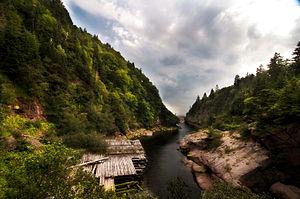
Ruine du barrage et rivière Point Wolfe dans le parc national de Fundy
Le parc national de Fundy est un parc national situé sur la rive nord de la baie de Fundy de la province du Nouveau-Brunswick au Canada, à environ 90 km au sud-ouest de Moncton. Ses 206 km² se partagent en deux paysages : d'une part, une côte découpée et connue pour les plus hautes marées du monde et, d'autre part, un plateau entaillé de ravins abrupts et couvert d'une forêt mixte composée d'épinette rouge, de sapin baumier, de bouleau jaune, de bouleau à papier, d'érable à sucre et d'érable rouge.
La rivière Point Wolfe est un fleuve côtier du Nouveau-Brunswick située dans les comtés de Kings, de Saint-Jean et d'Albert.